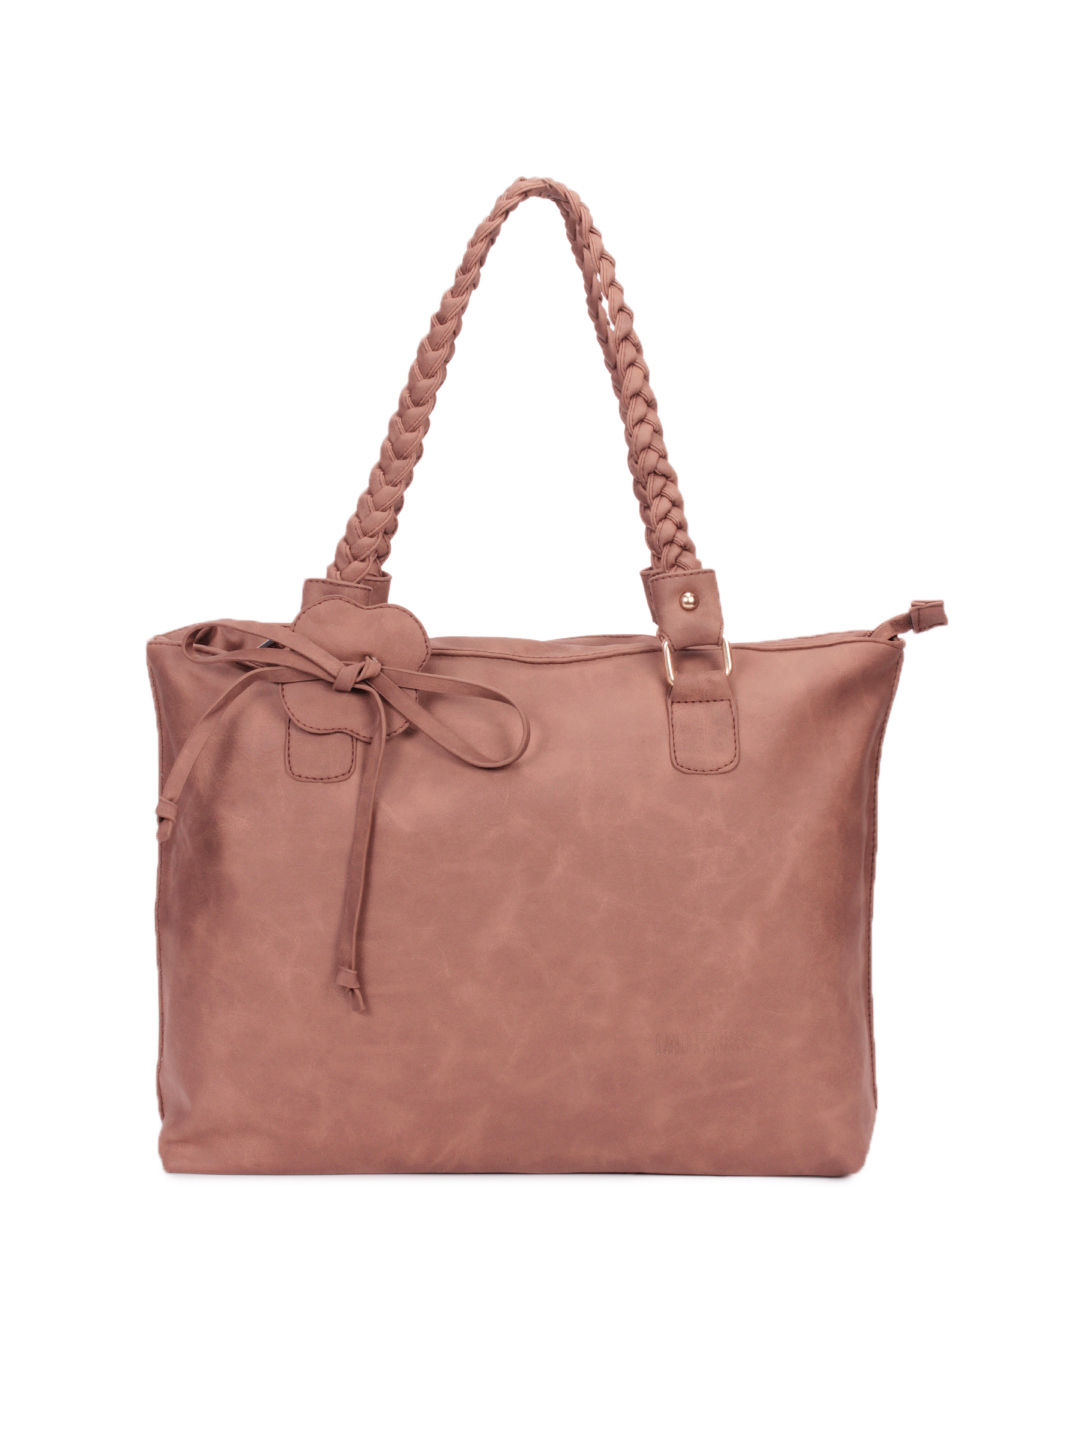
Lino Perros Women Leatherette Pink Handbag
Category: Accessories / Bags / Handbags
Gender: Women
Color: Pink
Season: Winter 2015
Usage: Casual